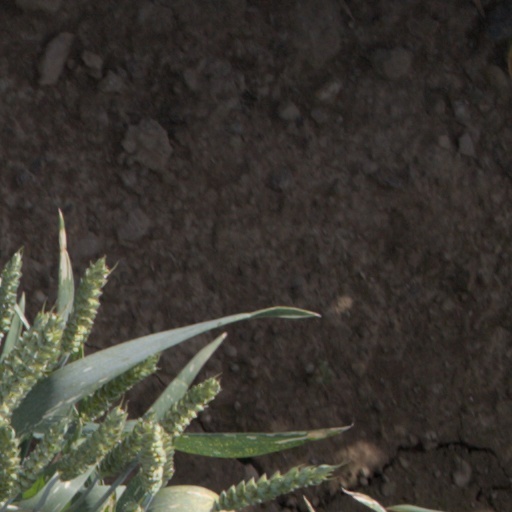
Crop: wheat